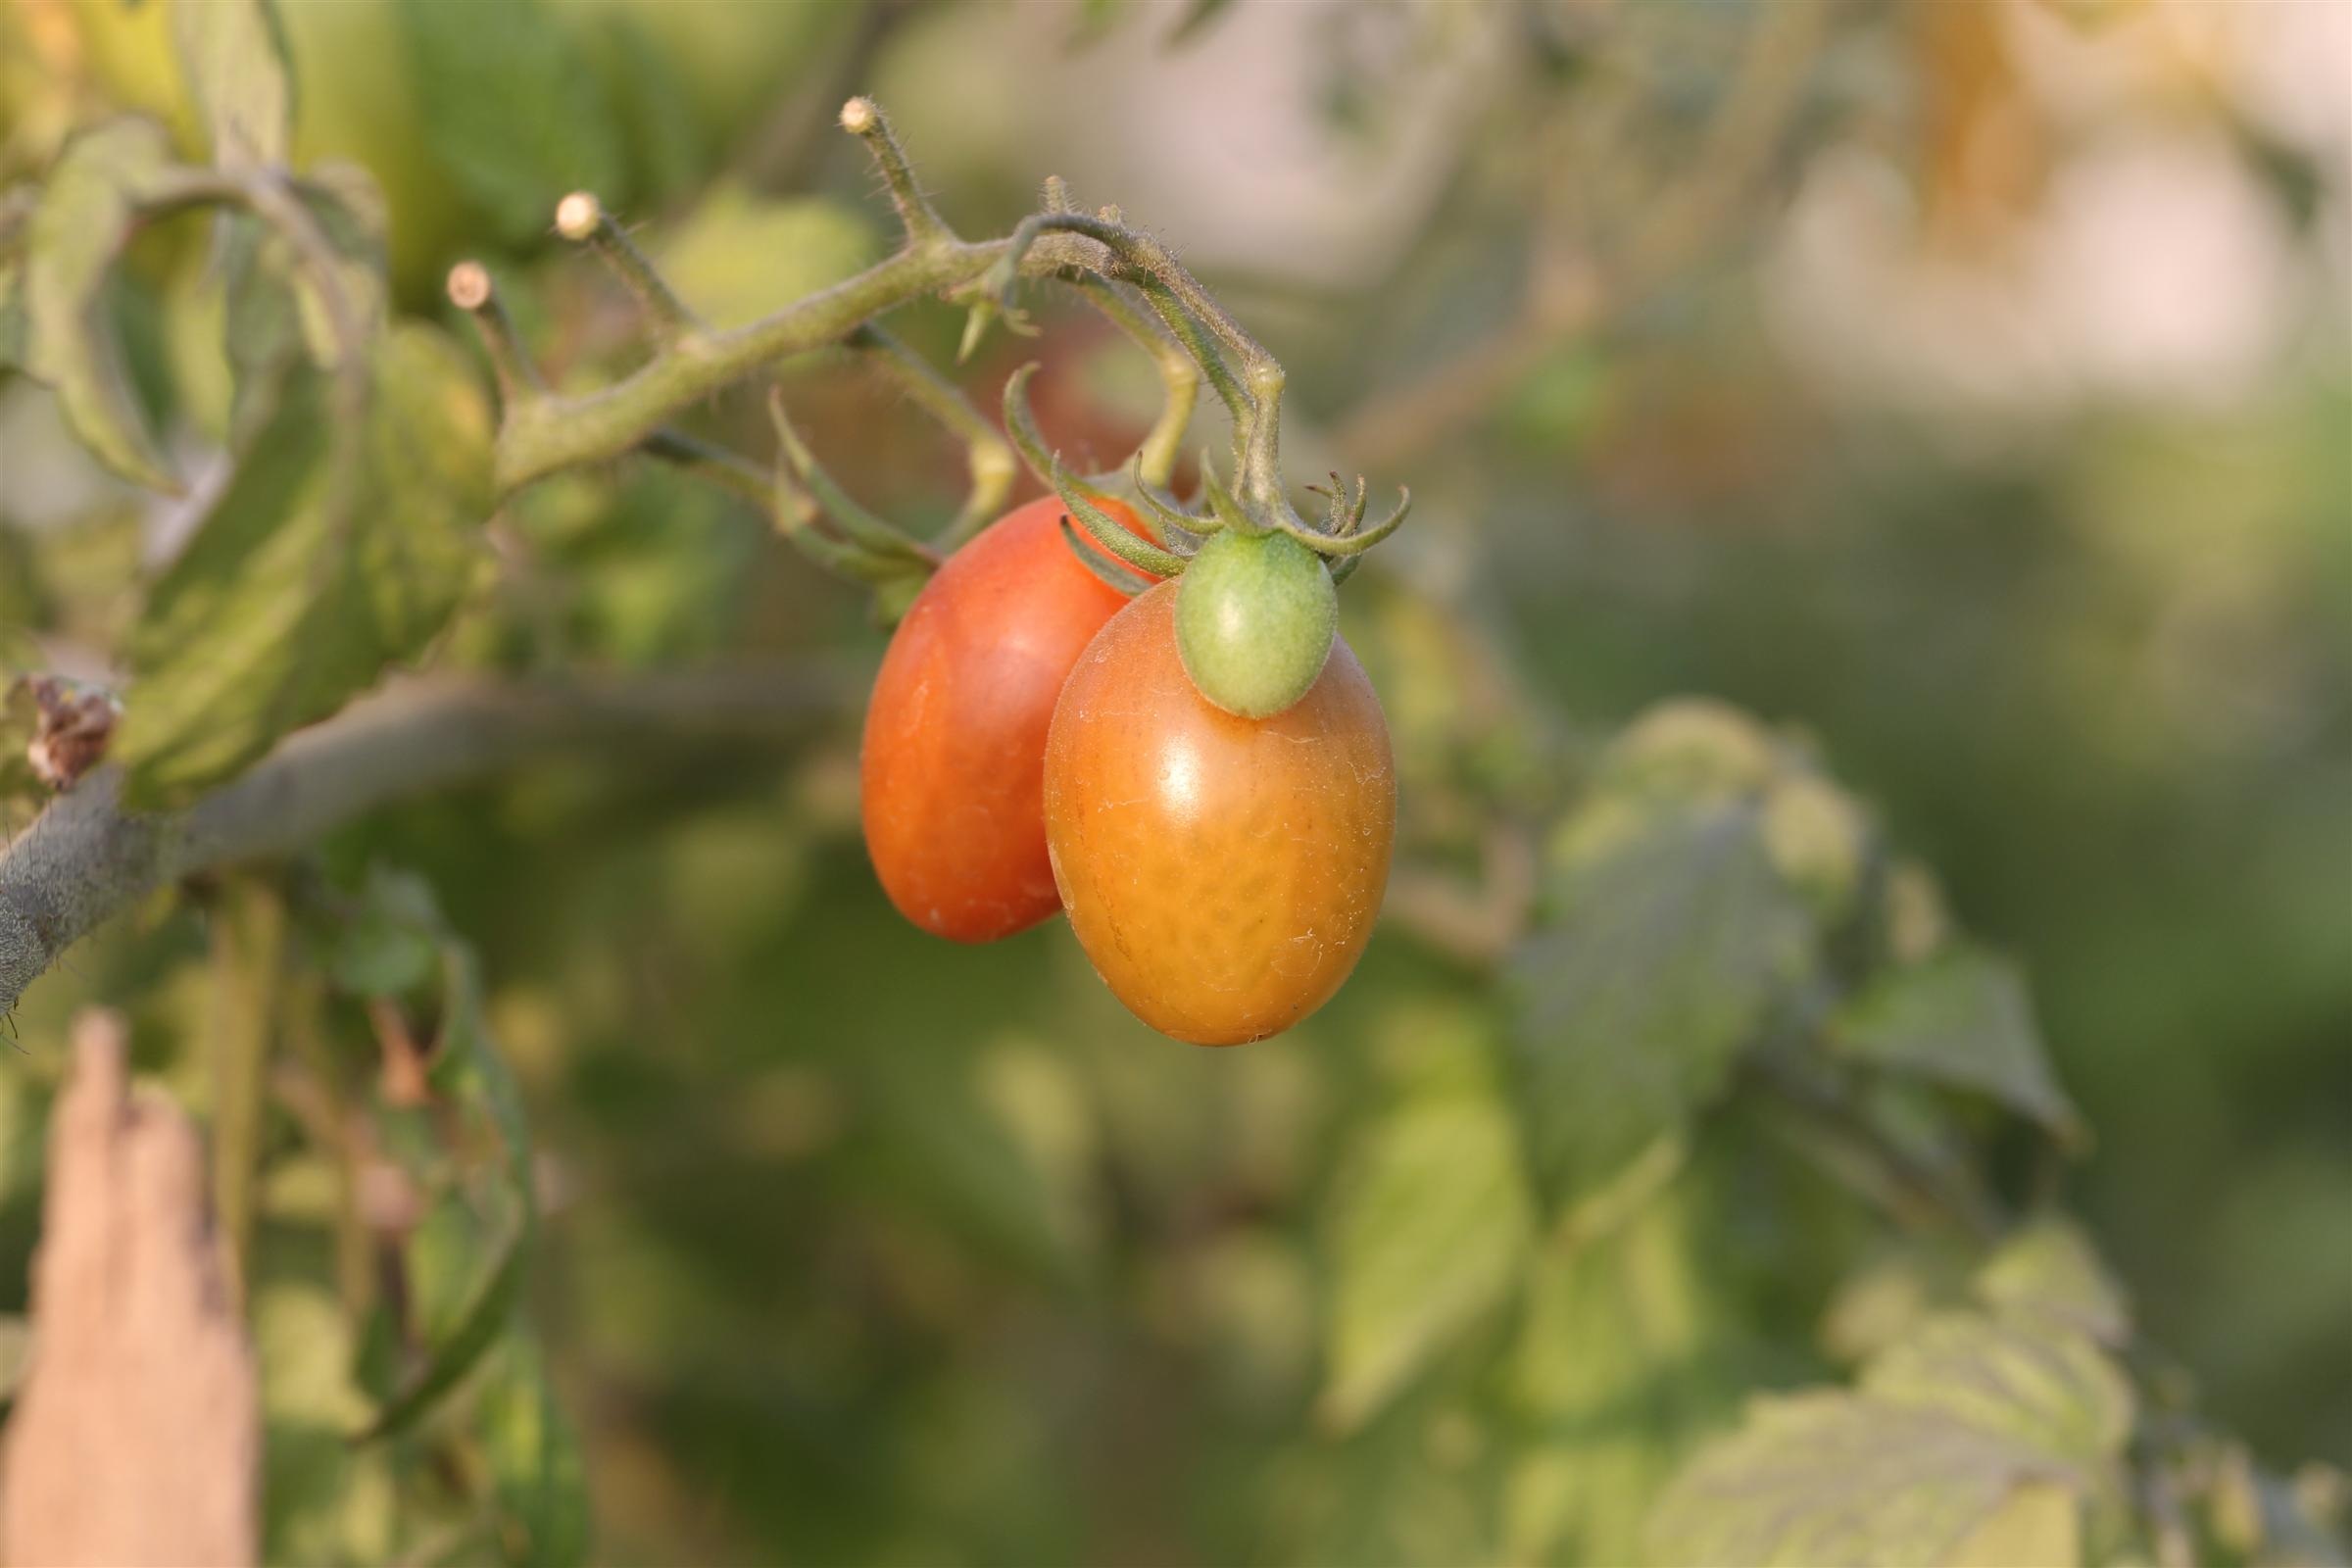
tree, branch, plant, fruit, flower, food, produce, vegetable, garden, flora, tomato, citrus, flowering plant, land plant